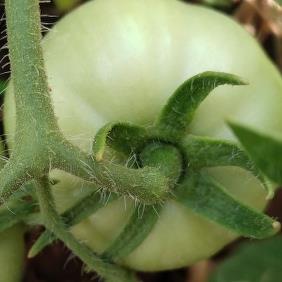
Crop: Tomato
Condition: healthy-fruit